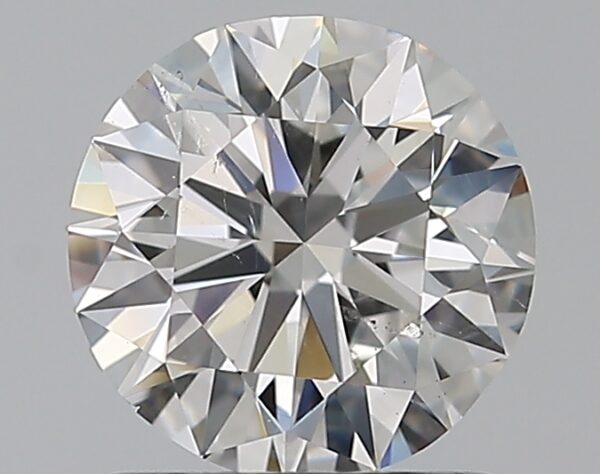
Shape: round
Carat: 1
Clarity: SI1
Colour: F
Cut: EX
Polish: EX
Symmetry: VG
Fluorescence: F
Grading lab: GIA
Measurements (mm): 6.34 x 6.42 x 3.95